Raid on the Suez Canal

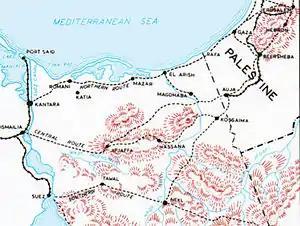
Map shows the 3 ways across the Sinai Peninsula from el Aujah

This force which was to cross the Sinai comprised the 10th Infantry Division and a cavalry regiment and the first echelon of about 13,000 infantrymen including the 23rd, 25th and 27th Divisions with 1,500 Arabs and eight batteries of field artillery. A second echelon of 12,000 infantrymen was made up of 20th and 23rd Divisions. The plan was for a single infantry division to capture Ismailia and cross the canal before being reinforced by a second infantry division which would be supported on the east bank of the canal by two additional divisions. A further division would be available to reinforce the bridgehead on the west bank of the Suez Canal.